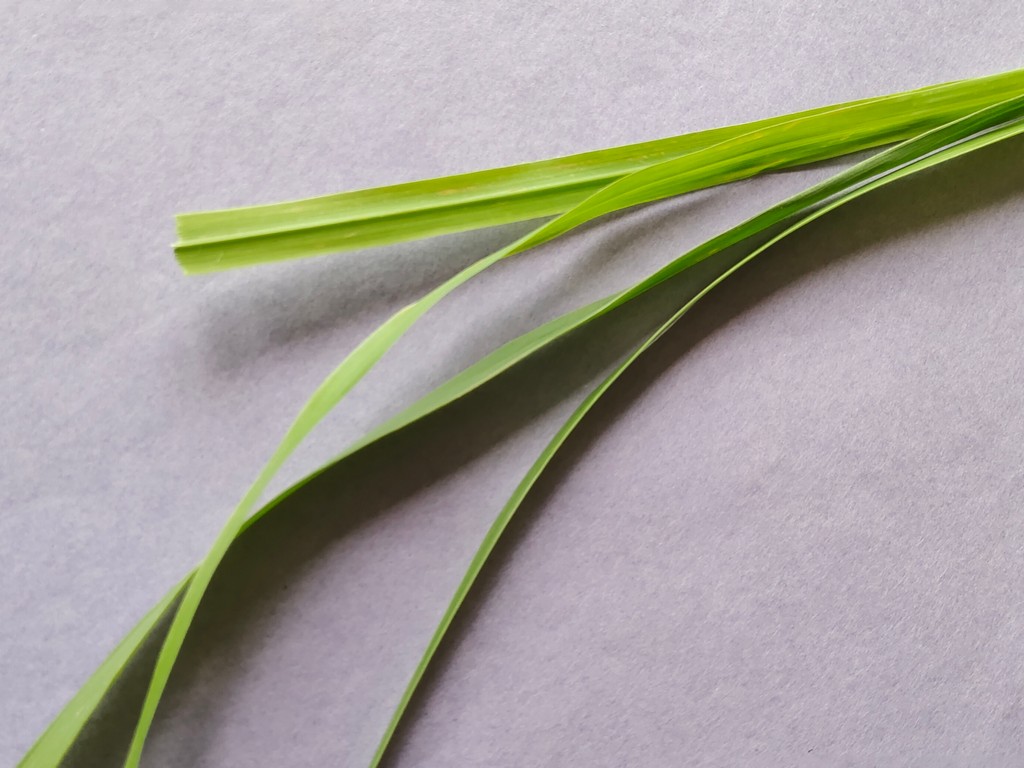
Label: Healthy